A Nightmare on Elm Street 3: Dream Warriors

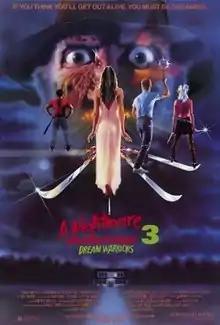
Theatrical release poster by Matthew Peak

A Nightmare on Elm Street 3: Dream Warriors is a 1987 American fantasy slasher film directed by Chuck Russell in his feature directorial debut. The story was developed by Wes Craven and Bruce Wagner and is the third installment in the "Nightmare on Elm Street" franchise and stars Heather Langenkamp, Patricia Arquette, Larry Fishburne, Priscilla Pointer, Craig Wasson, and Robert Englund as Freddy Krueger. Nancy Thompson (Langenkamp), now a psychiatrist, and Kristen Parker (Arquette), a patient who can bring others into her own dreams, team up with other kids to launch a daring rescue into the dreamland and save a child from Freddy Krueger.